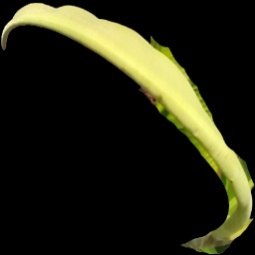
Label: Boron